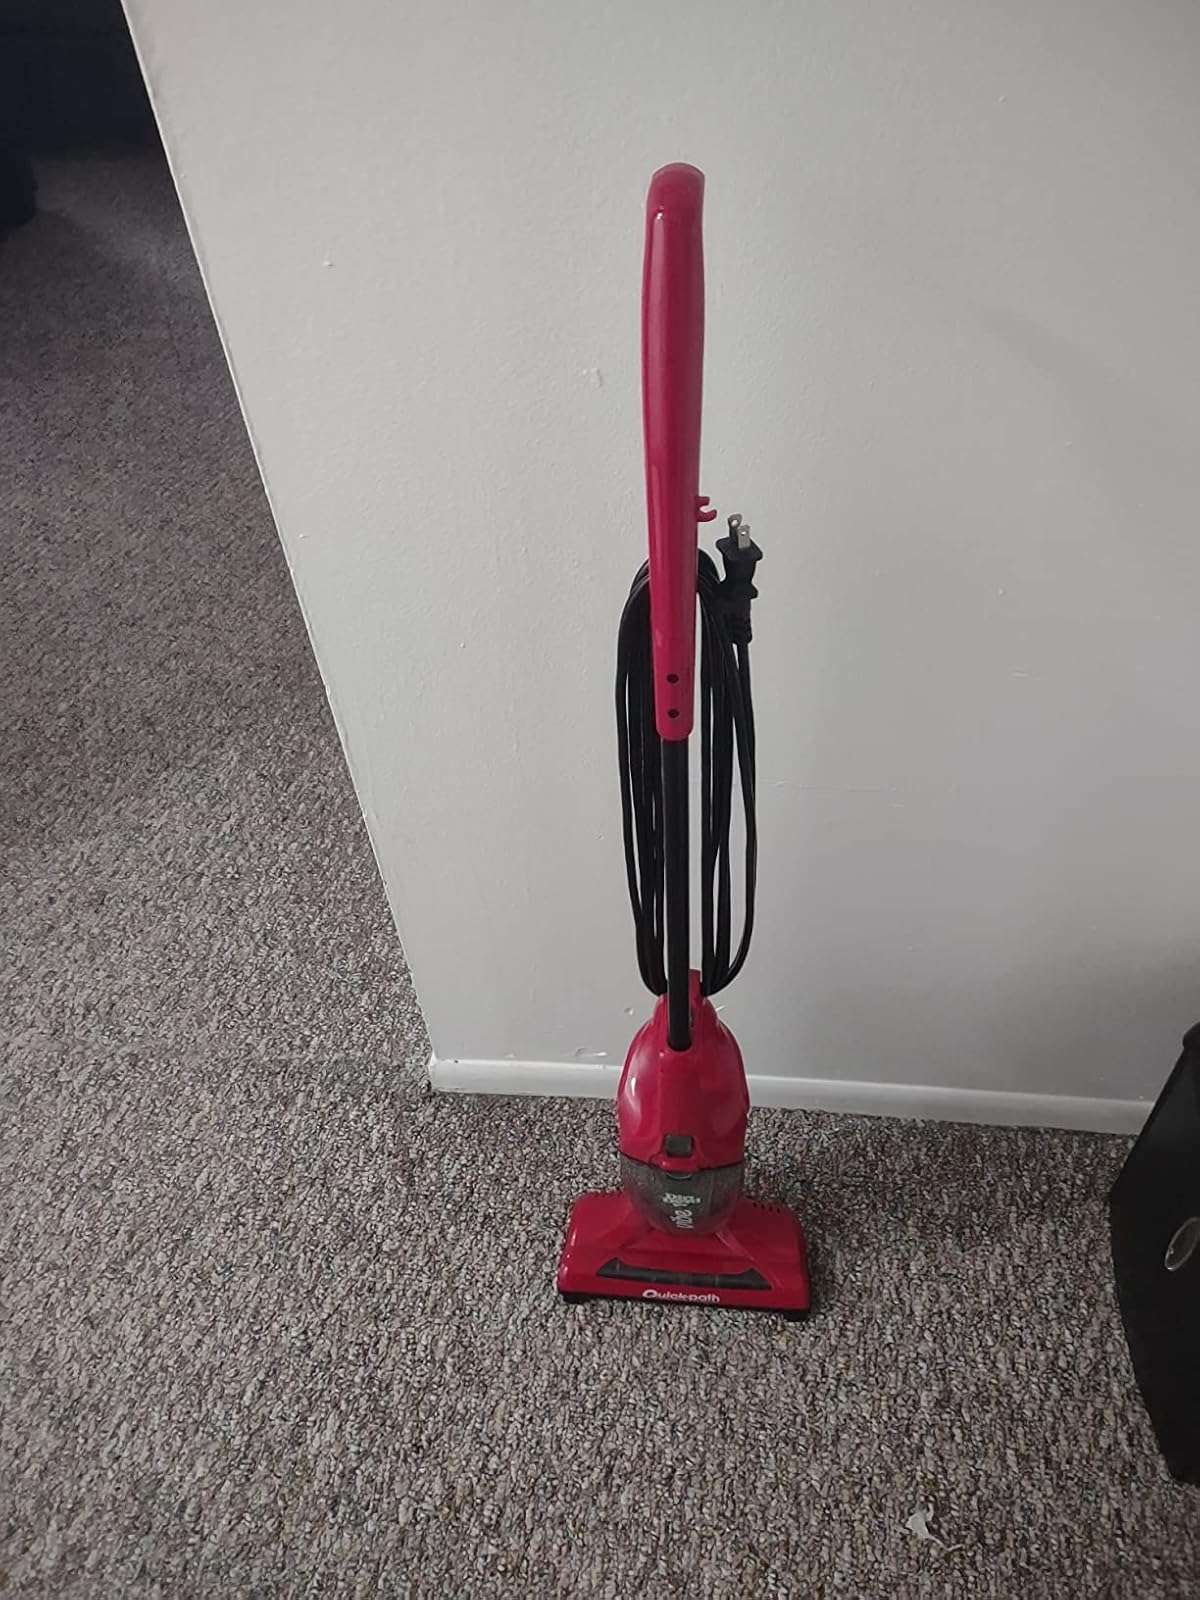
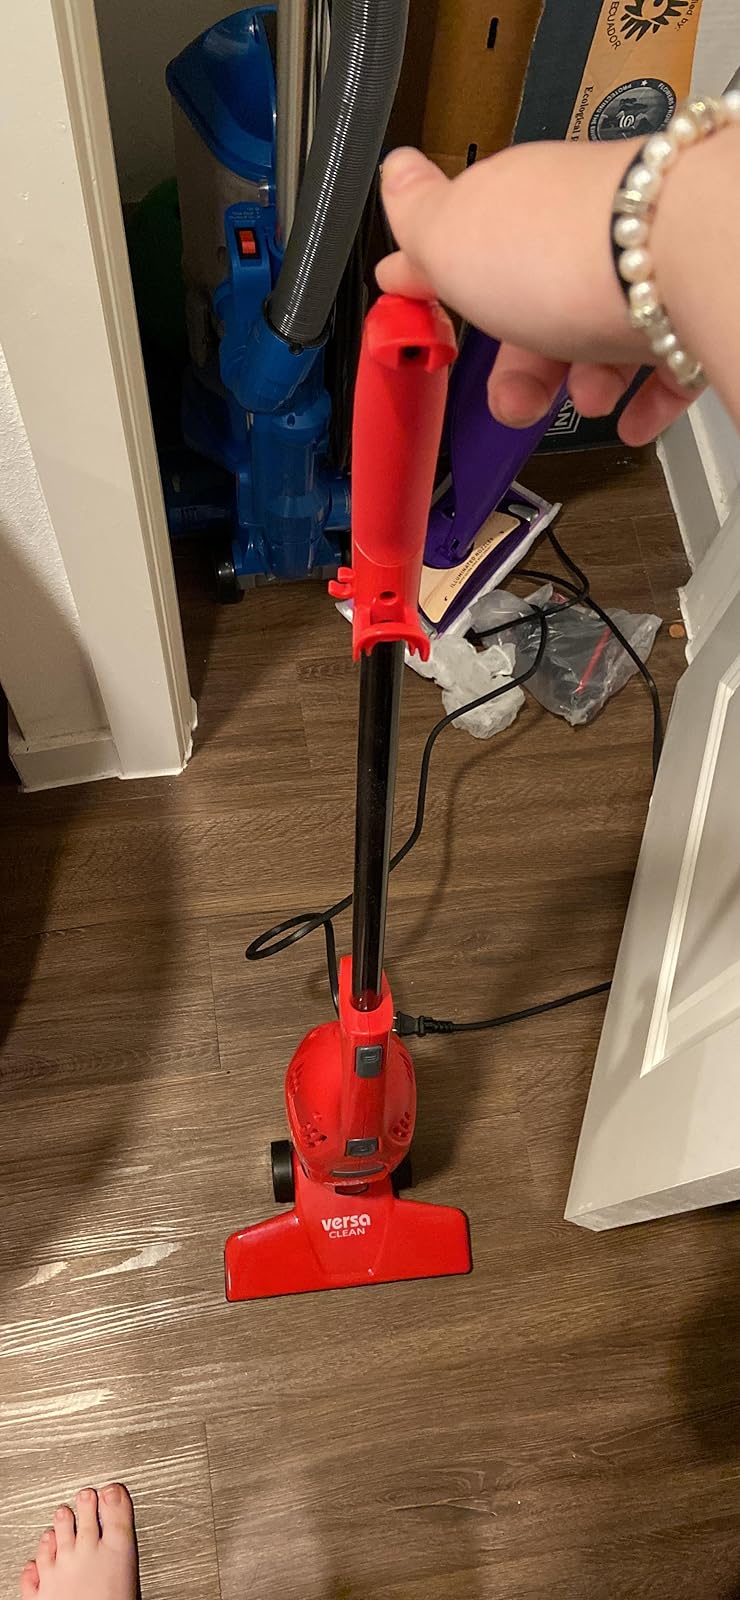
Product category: items_vacuum
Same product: no